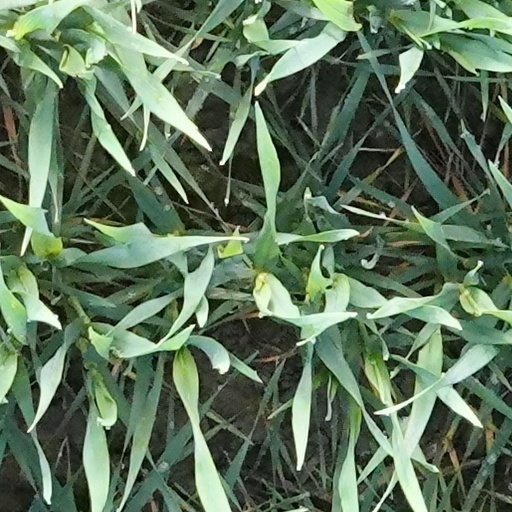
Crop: wheat